Wildlife of Burundi

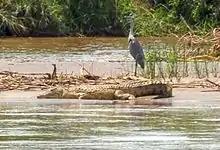
View of Rusizi National Park in 2007

In addition, there are two natural monuments: Chutes de la Kagera and Nyakazu Gorge.